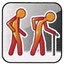
Concepts: Adult - Elderly
Old
Past